Palazzo Muti

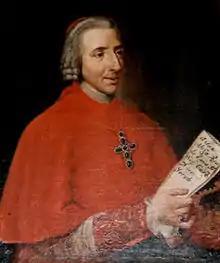
Henry Benedict Stuart, one of the palazzo's residents.

The Muti Papazzurri are documented in Rome from 1435 when the will of Giovanni Paolo Muti mentions a casa complete with a tower on the site, and a painting from the early 17th century shows an older family house, with a large roof terrace, on the site of the present palazzo. In addition to their palazzi in Rome the family also owned a villa in the Province of Viterbo The Muti Papazurri became extinct with the death of Raffaele Muti Papazurri in 1816. The palazzo then passed through female descent into the family of the Marchese Livio Savorelli, who assumed the additional names of Muti Papazzurri. The family name used during the 19th century was "Savorelli Papazzurri", at this time the family also owned the far larger Villa Aurelia on the Janiculum Hill in Rome (used by Garibaldi as his headquarters) which is now the American Academy in Rome.